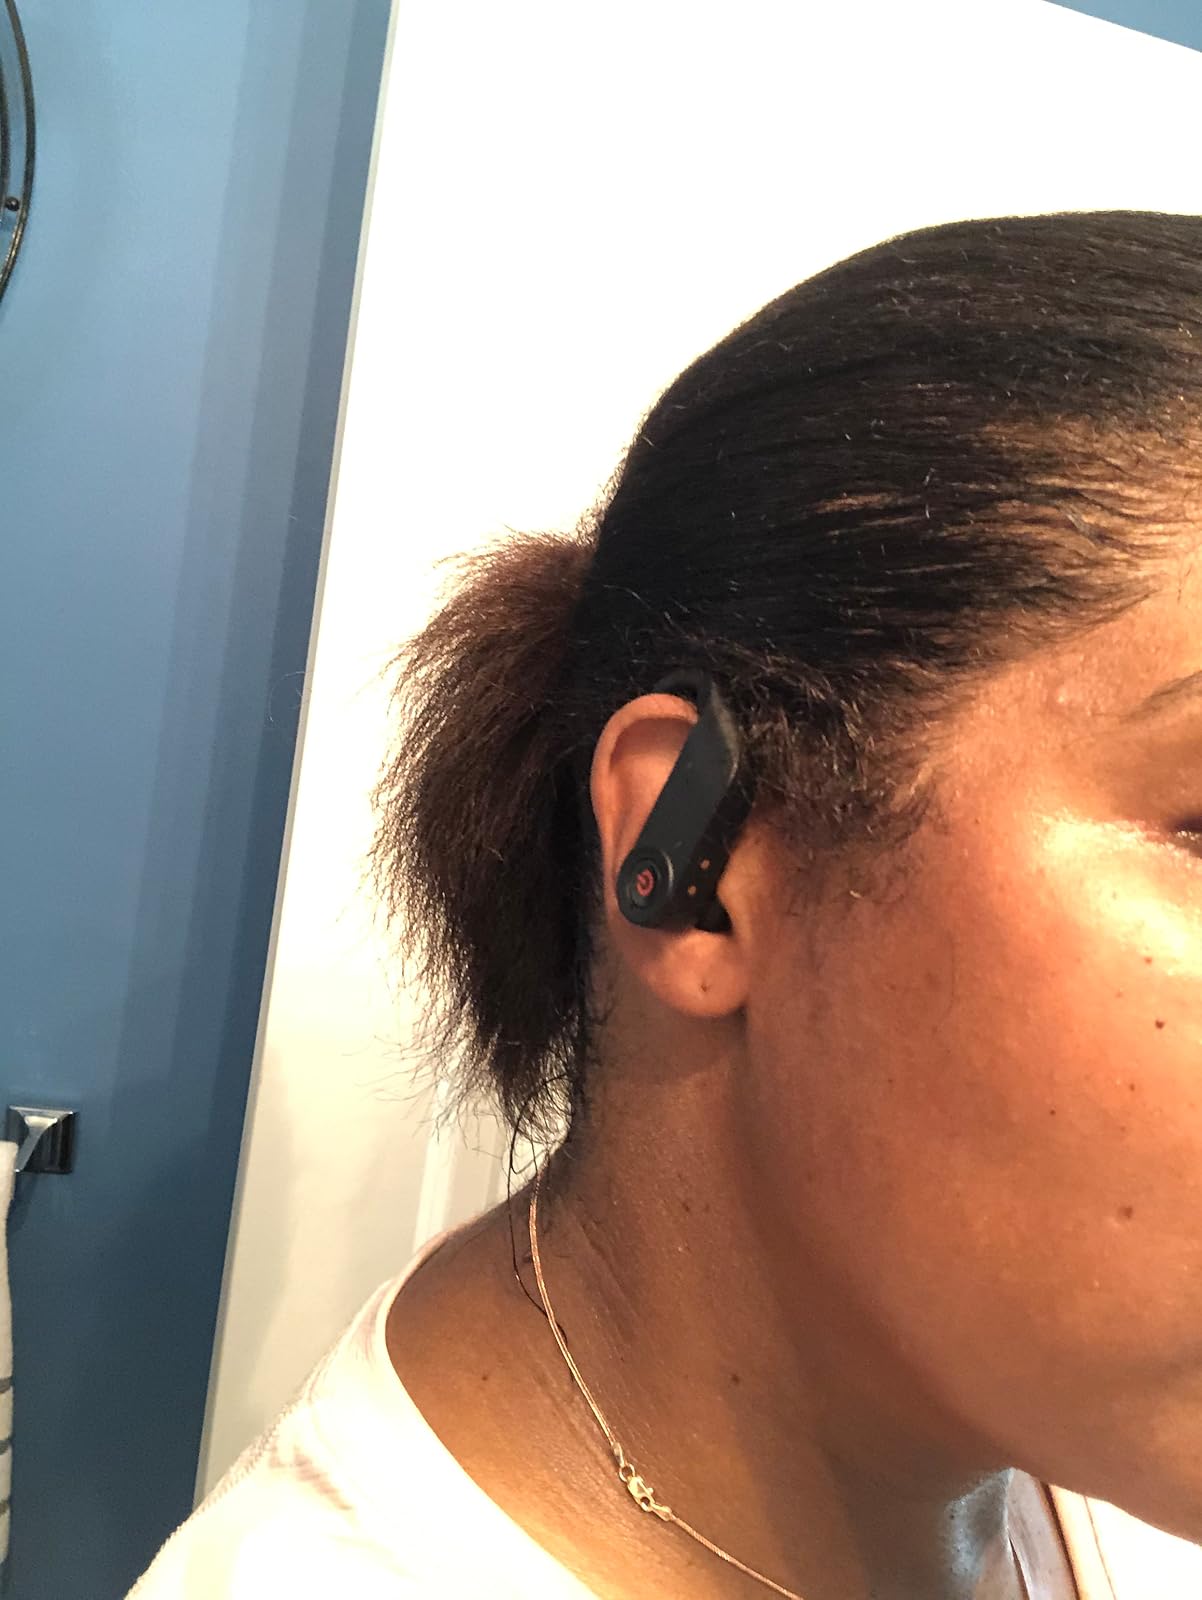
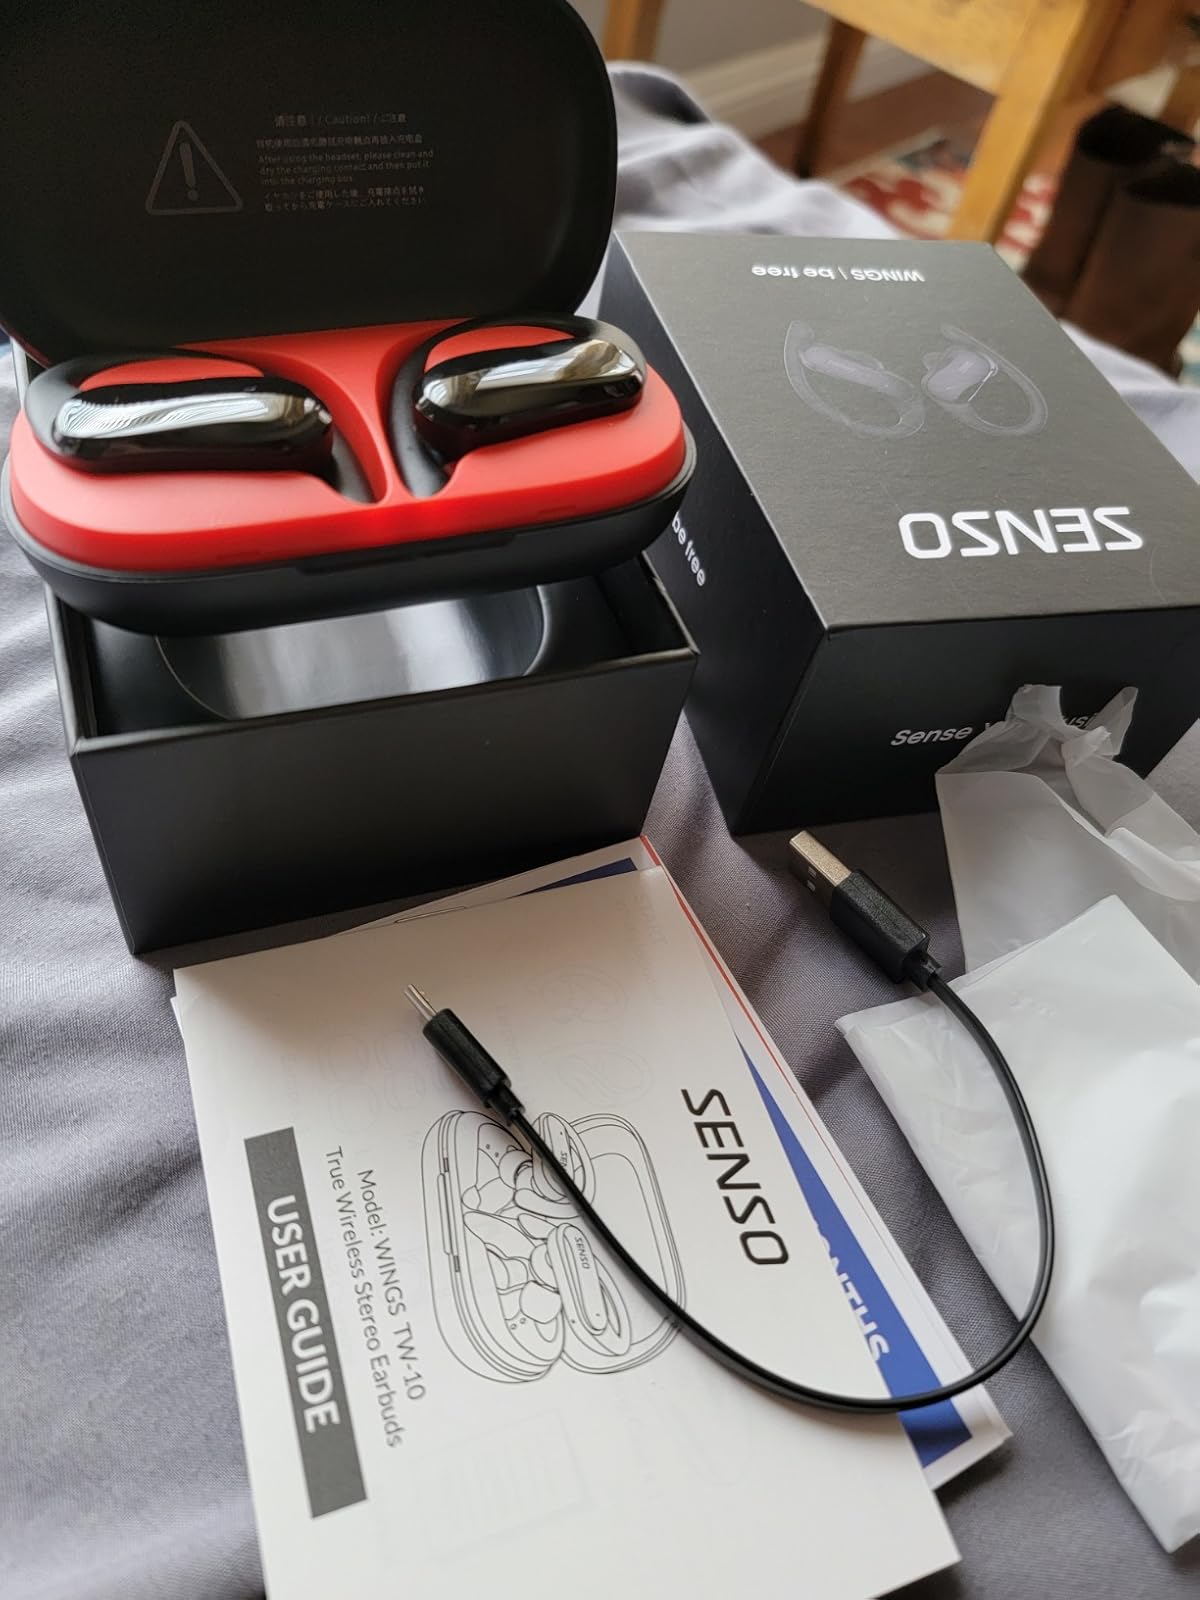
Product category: earbuds
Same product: no